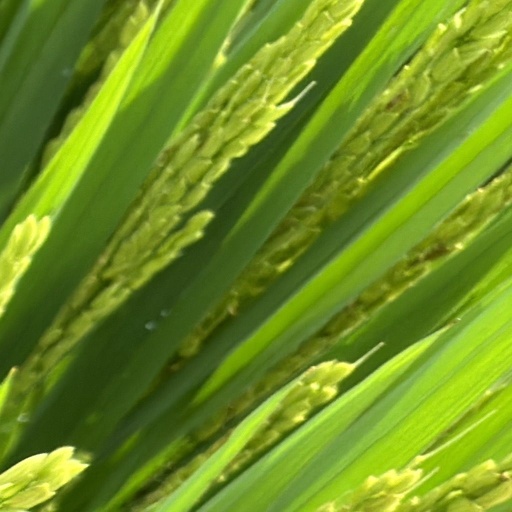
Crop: rice